Toomas Kork

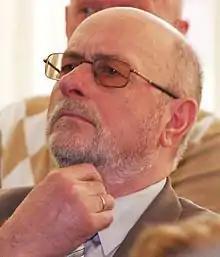
Toomas Kork in 2012

Toomas Kork (born 20 November 1945, Tartu) is an Estonian social activist, farmer, businessman, and politician, most notable for voting for the Estonian restoration of Independence.